Aubrey Pankey

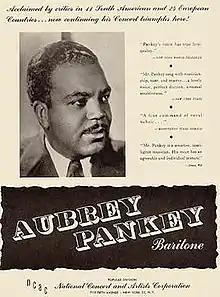
Booking ad for Aubrey Pankey in "Musical America" from 1945

In November 1939, after six years in Paris, he returned to the United States. Pankey's New York City debut was in 1940 at Town Hall. Pankey performed at the dedication of the Sara Delano Roosevelt Memorial House in 1943. He performed a concert at Carnegie Hall in New York City produced by the National Negro Congress in 1944. His encores that evening included a march popular with Soviet troops and "Die Moorsoldaten", a song of the victims of the Nazi concentration camps. He also performed at a concert for Russian war relief sponsored by the Congress of Industrial Organizations in 1944.